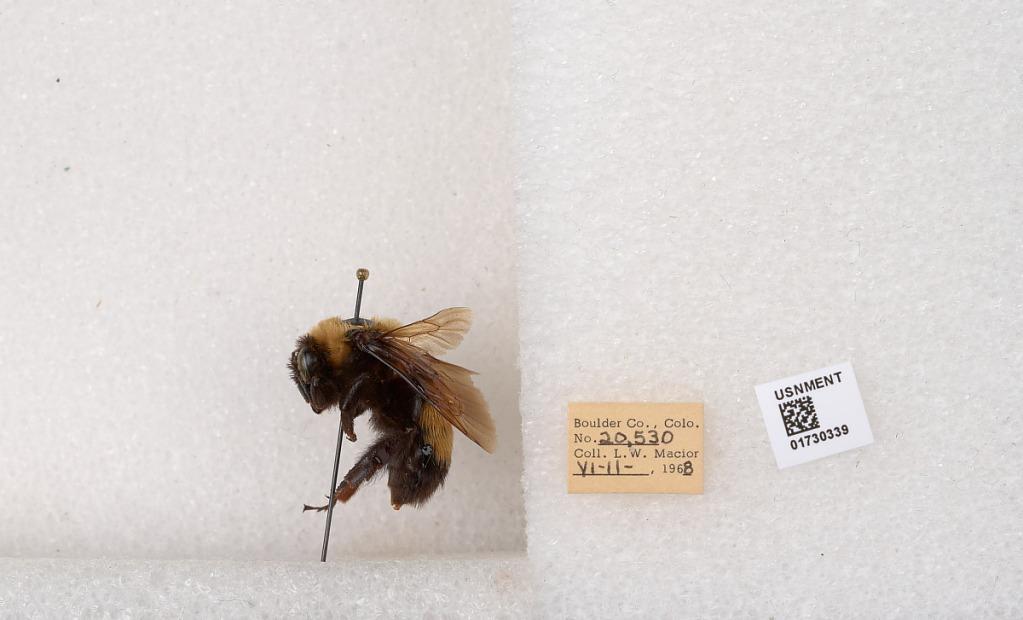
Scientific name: Bombus (Bombus) nevadensis Cresson